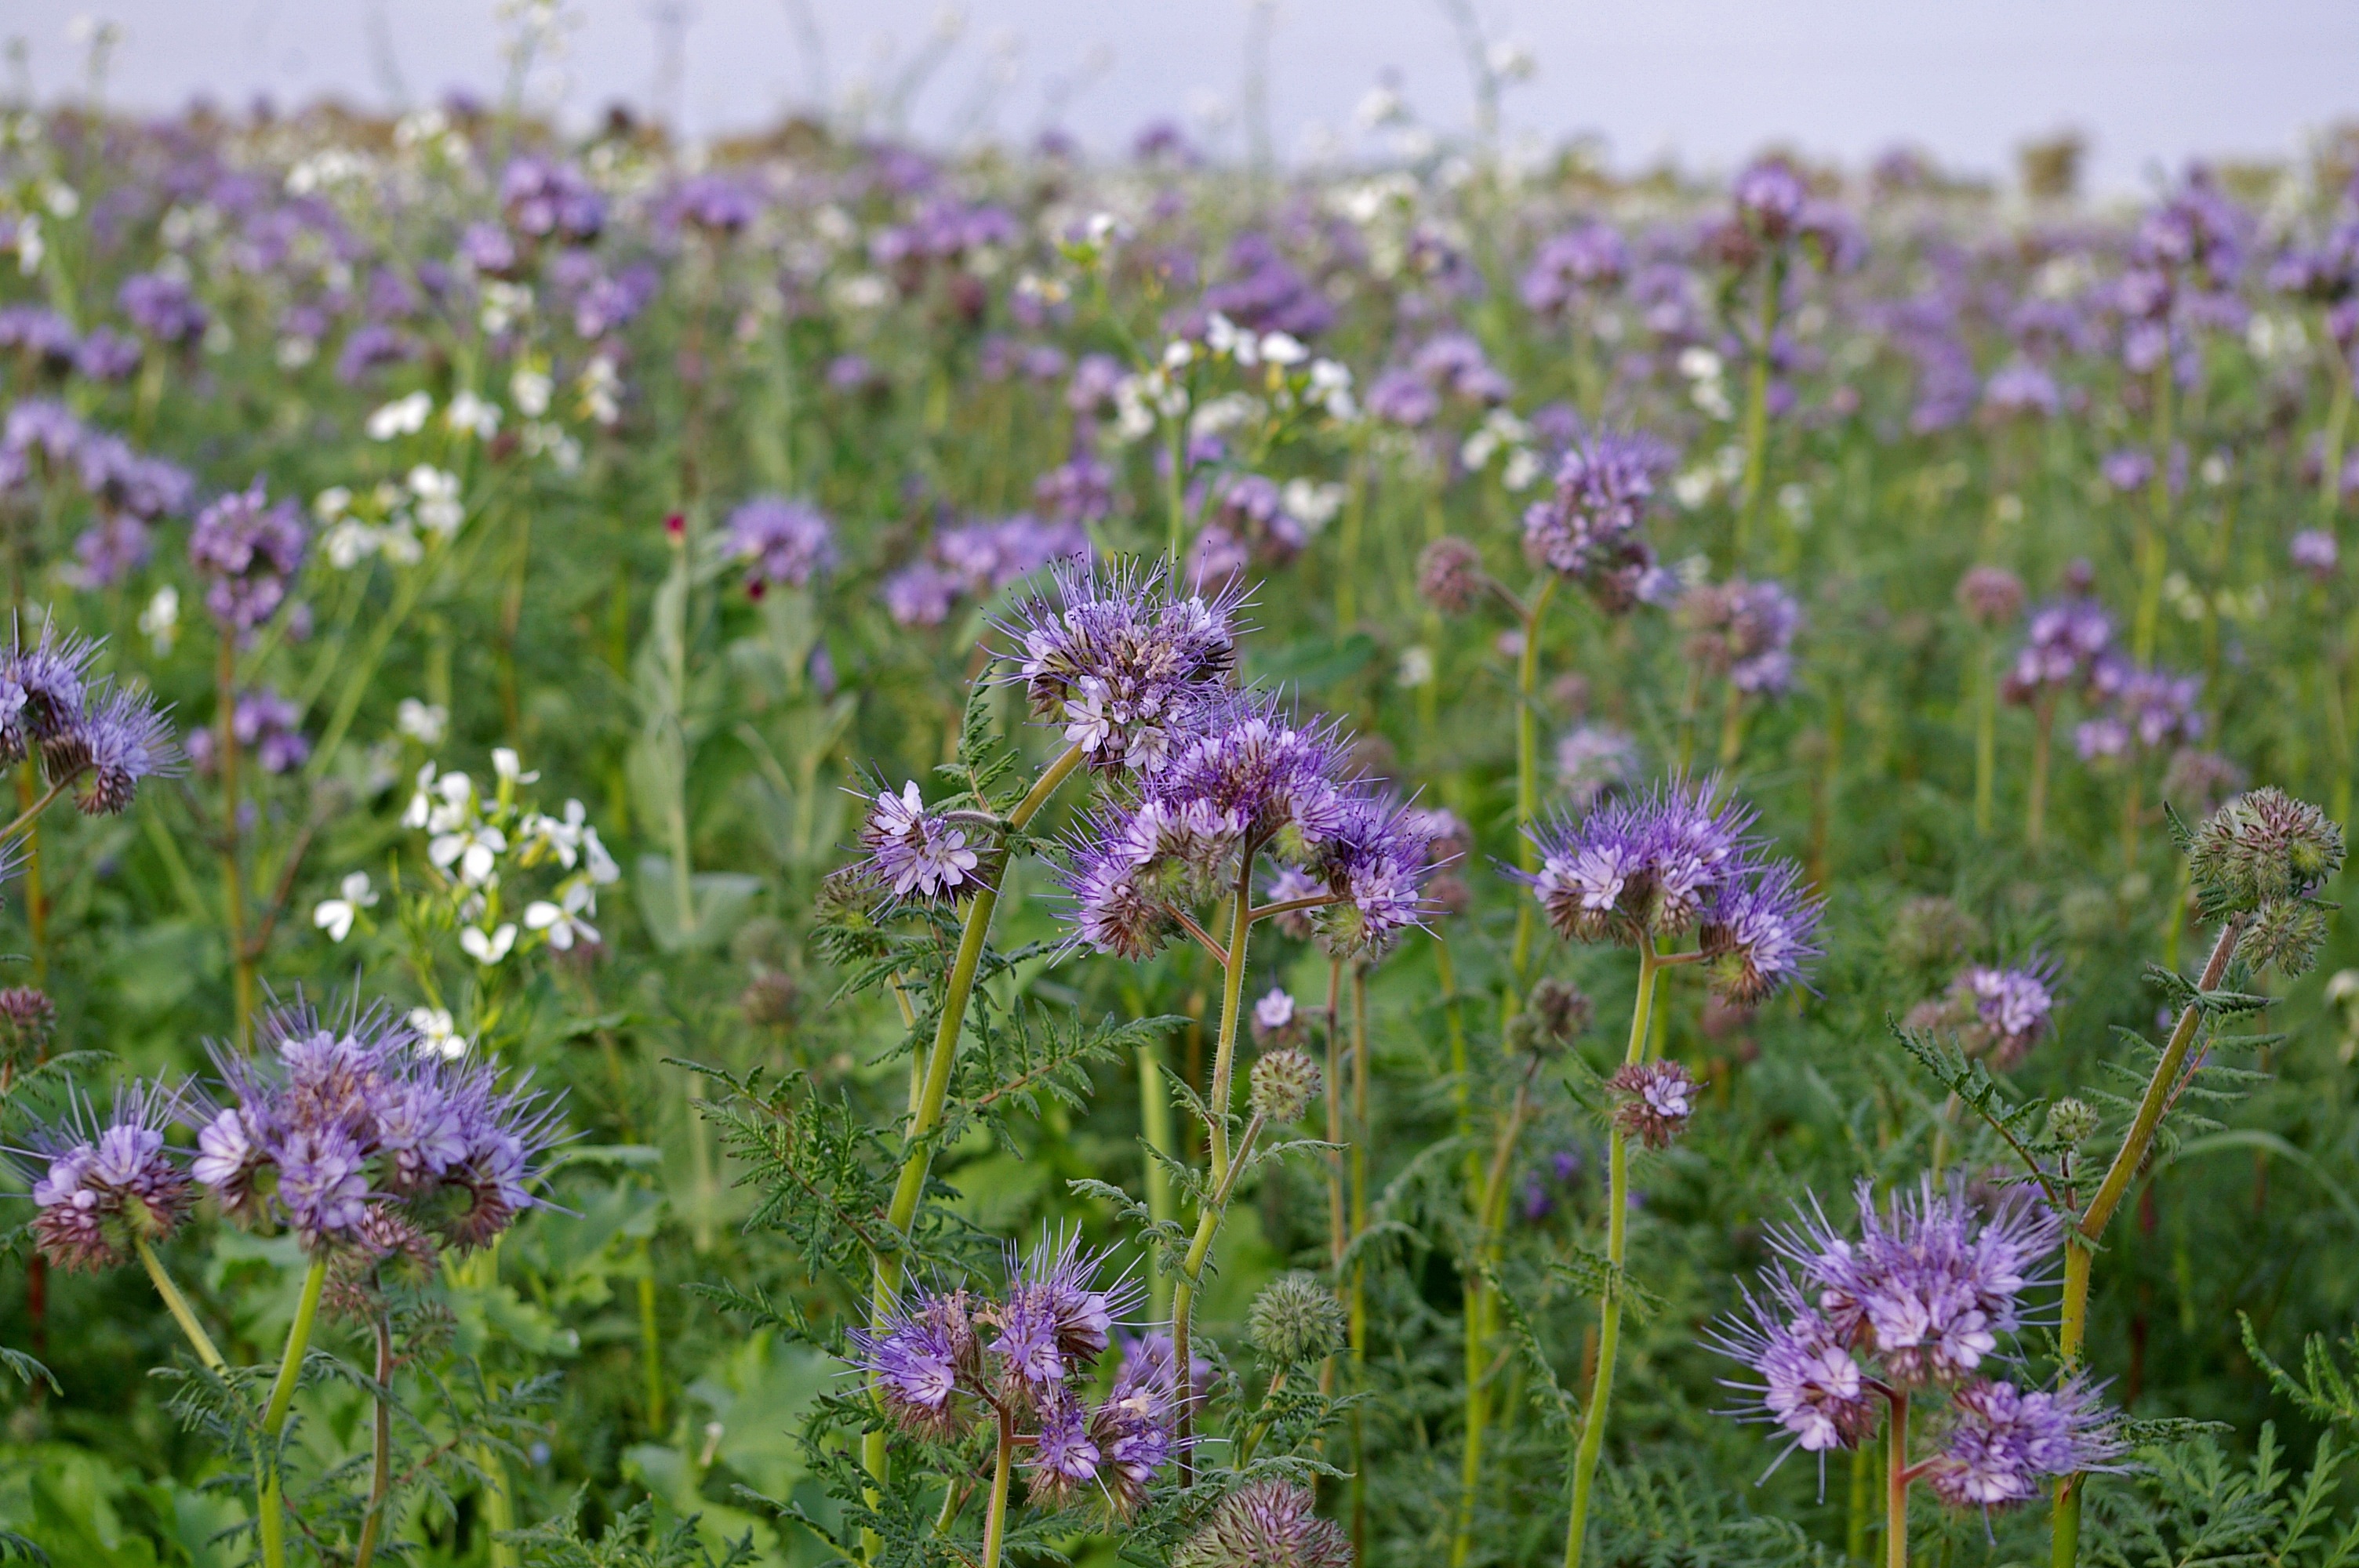
landscape, nature, plant, field, ground, meadow, prairie, flower, purple, food, green, herb, autumn, ear, agriculture, flora, lavender, wildflower, flowers, fields, violet, flower meadow, bees, grasses, arable, inflorescence, flowering plant, farmland fruit, bee friend, inflorescences, fertilizer, plump, fertilization, bueschelschoen, annual plant, grass family, land plant, english lavender, green manure, food source